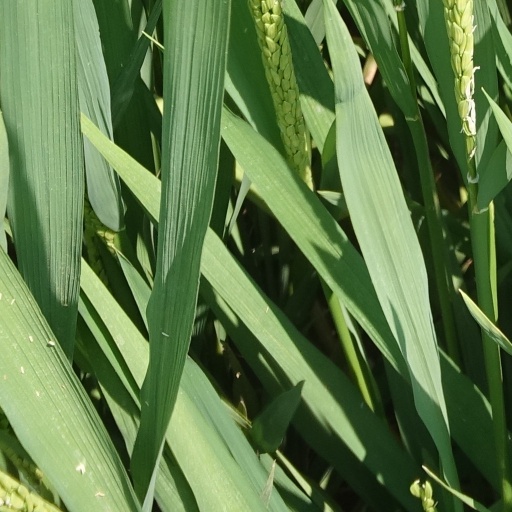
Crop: rice